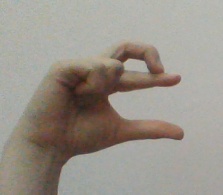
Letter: thal